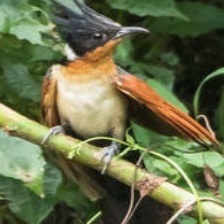
Species: CHESTNUT WINGED CUCKOO
Scientific name:  CLAMATOR COROMANDUS